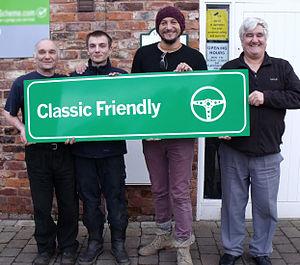
John Richard Keith "Fuzz" Townshend est un musicien, mécanicien automobile et animateur de télévision britannique, présentateur de l'émission Car SOS sur National Geographic Channel. Il est aussi journaliste automobile, ancien rédacteur technique de Practical Classics et Président honoraire du Triumph Sports Six Club.